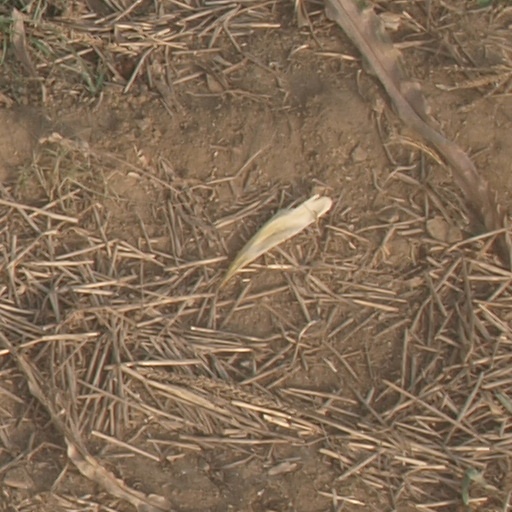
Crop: maize; corn